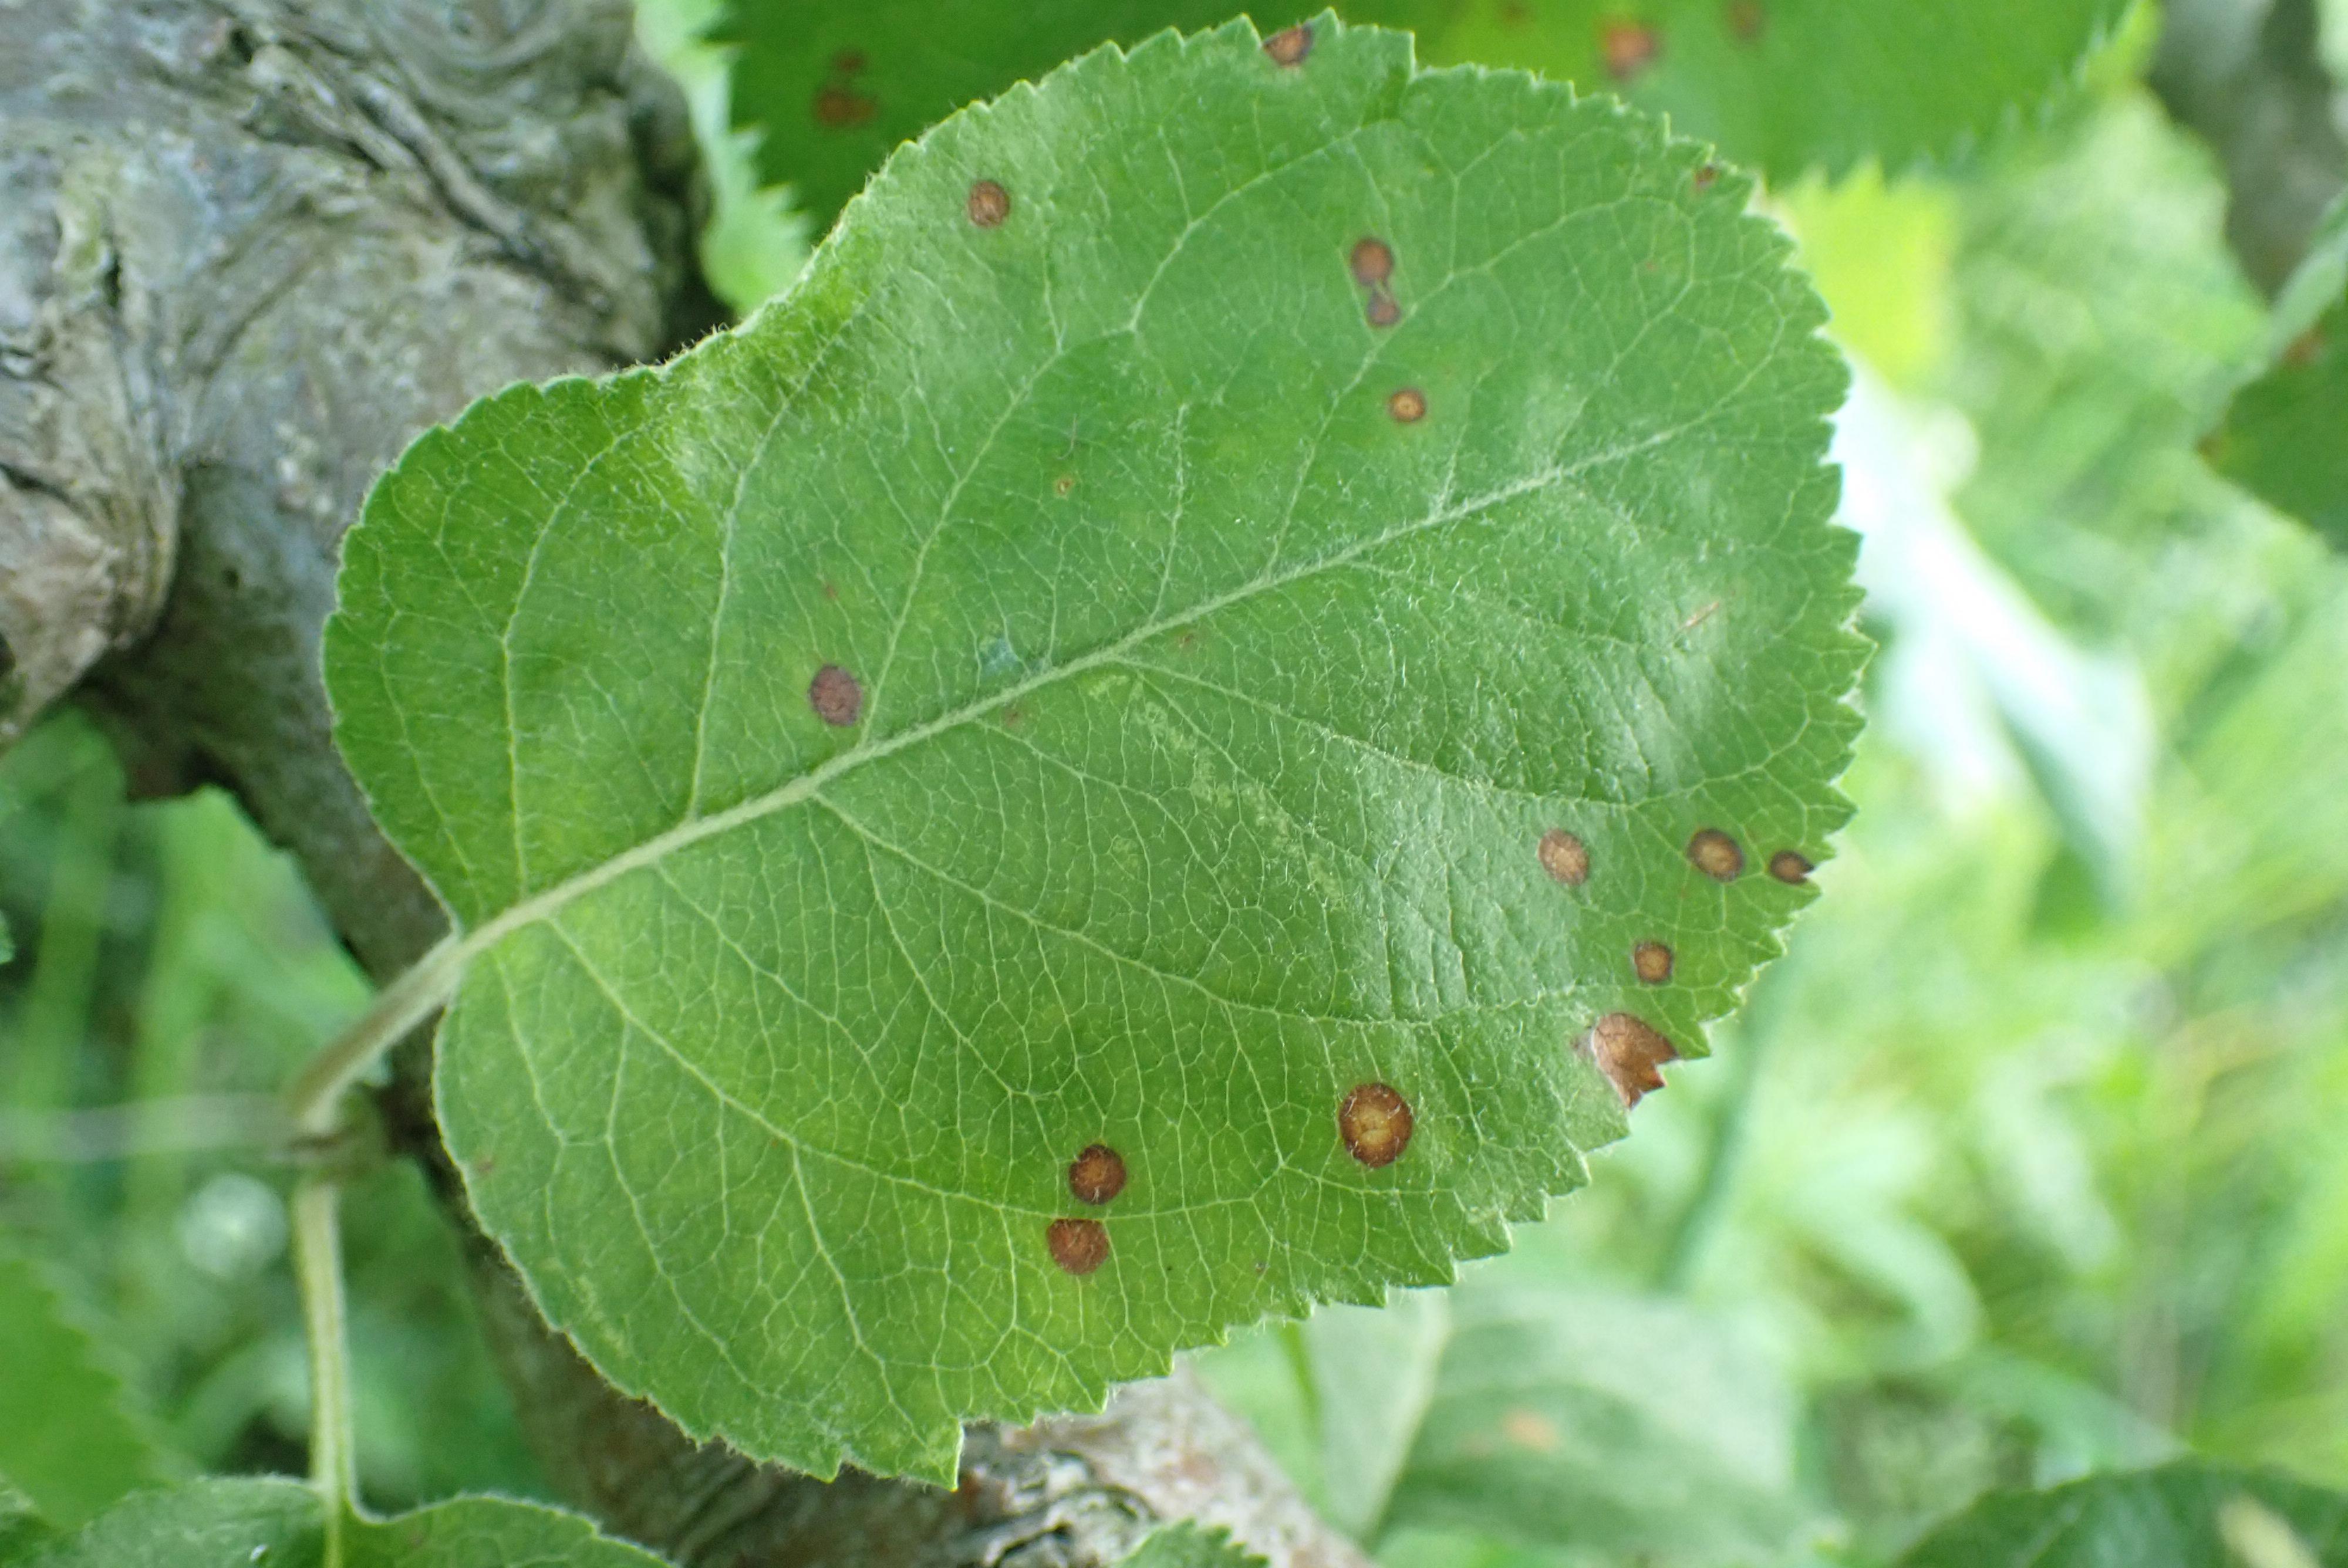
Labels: frog_eye_leaf_spot